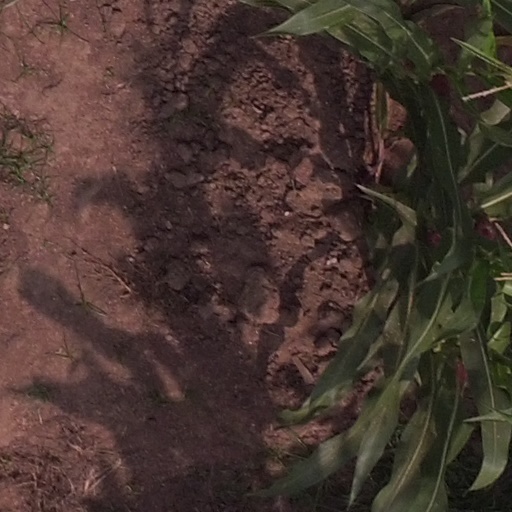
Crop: maize; corn